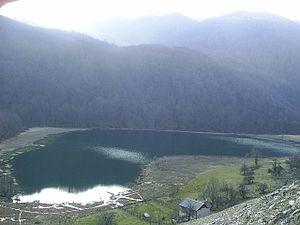
Kalinovik est une ville et une municipalité de Bosnie-Herzégovine située au sud-est de la République serbe de Bosnie et dans la région de Foča. Selon les premiers résultats du recensement bosnien de 2013, la ville intra muros compte 1 093 habitants et la municipalité 2 240.
Cette page propose une liste des lacs de Bosnie-Herzégovine.